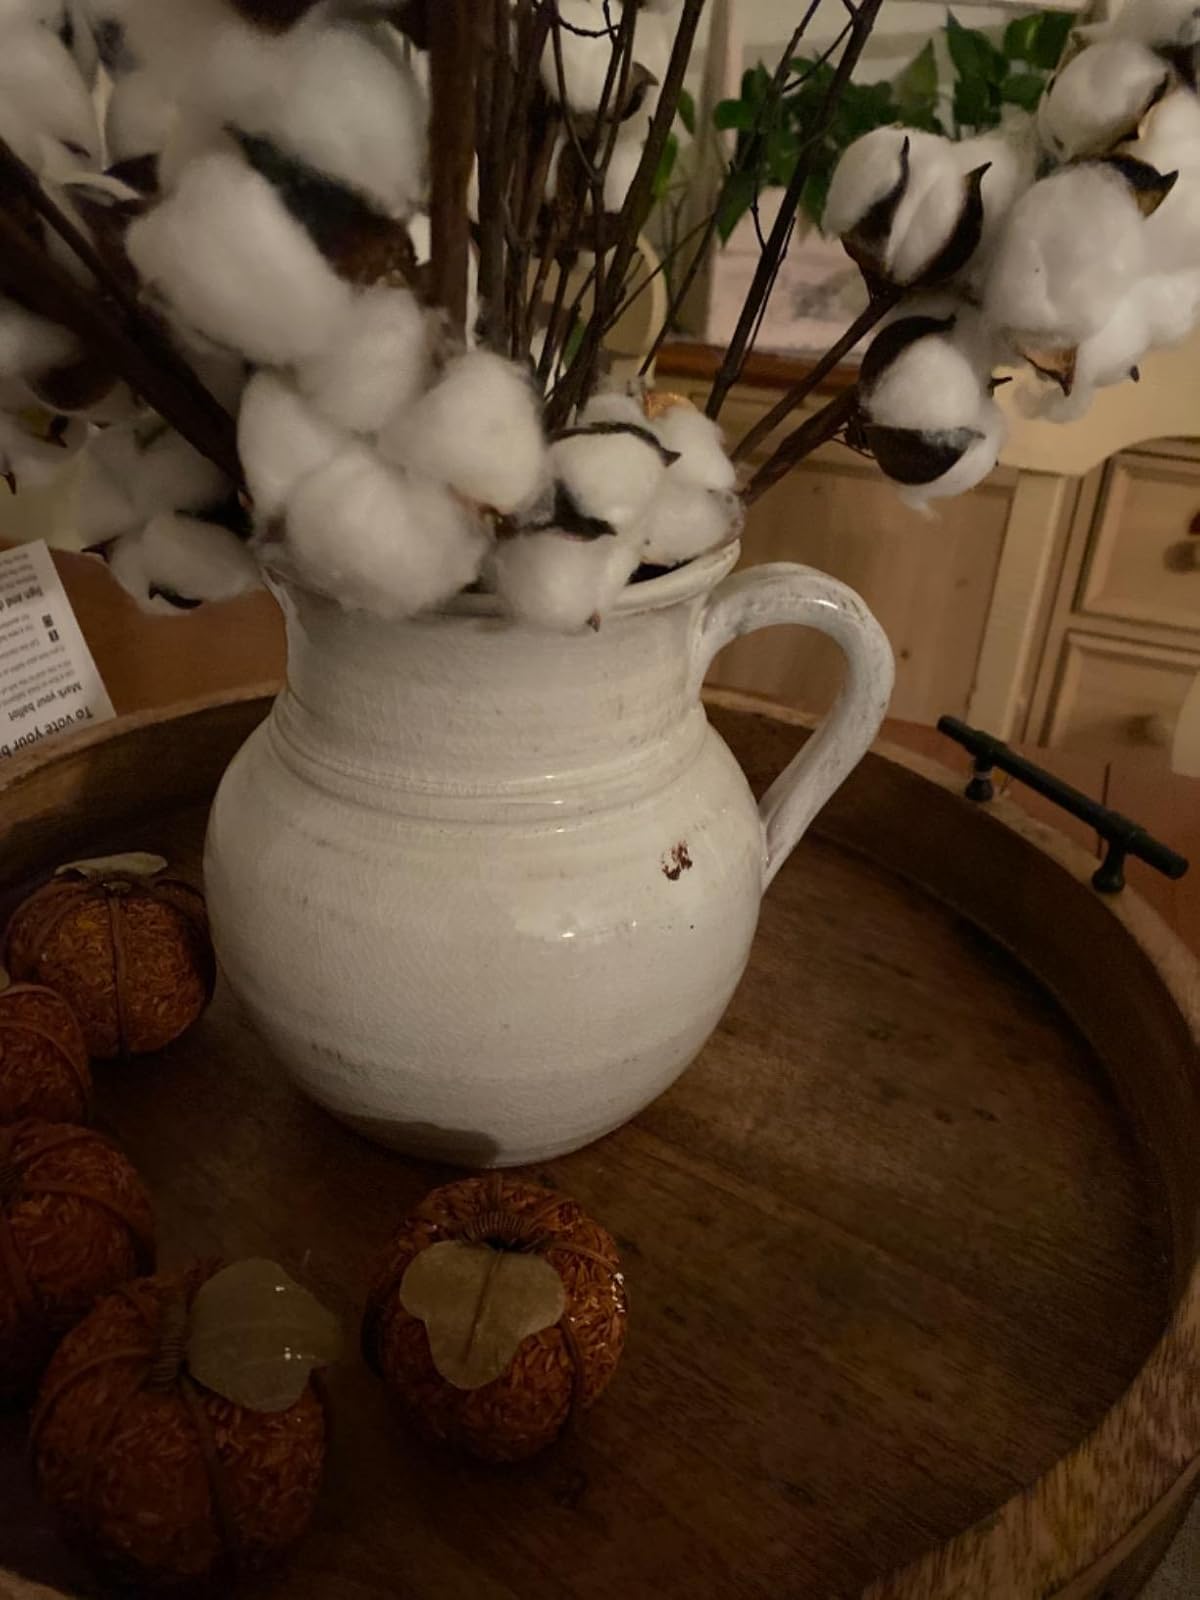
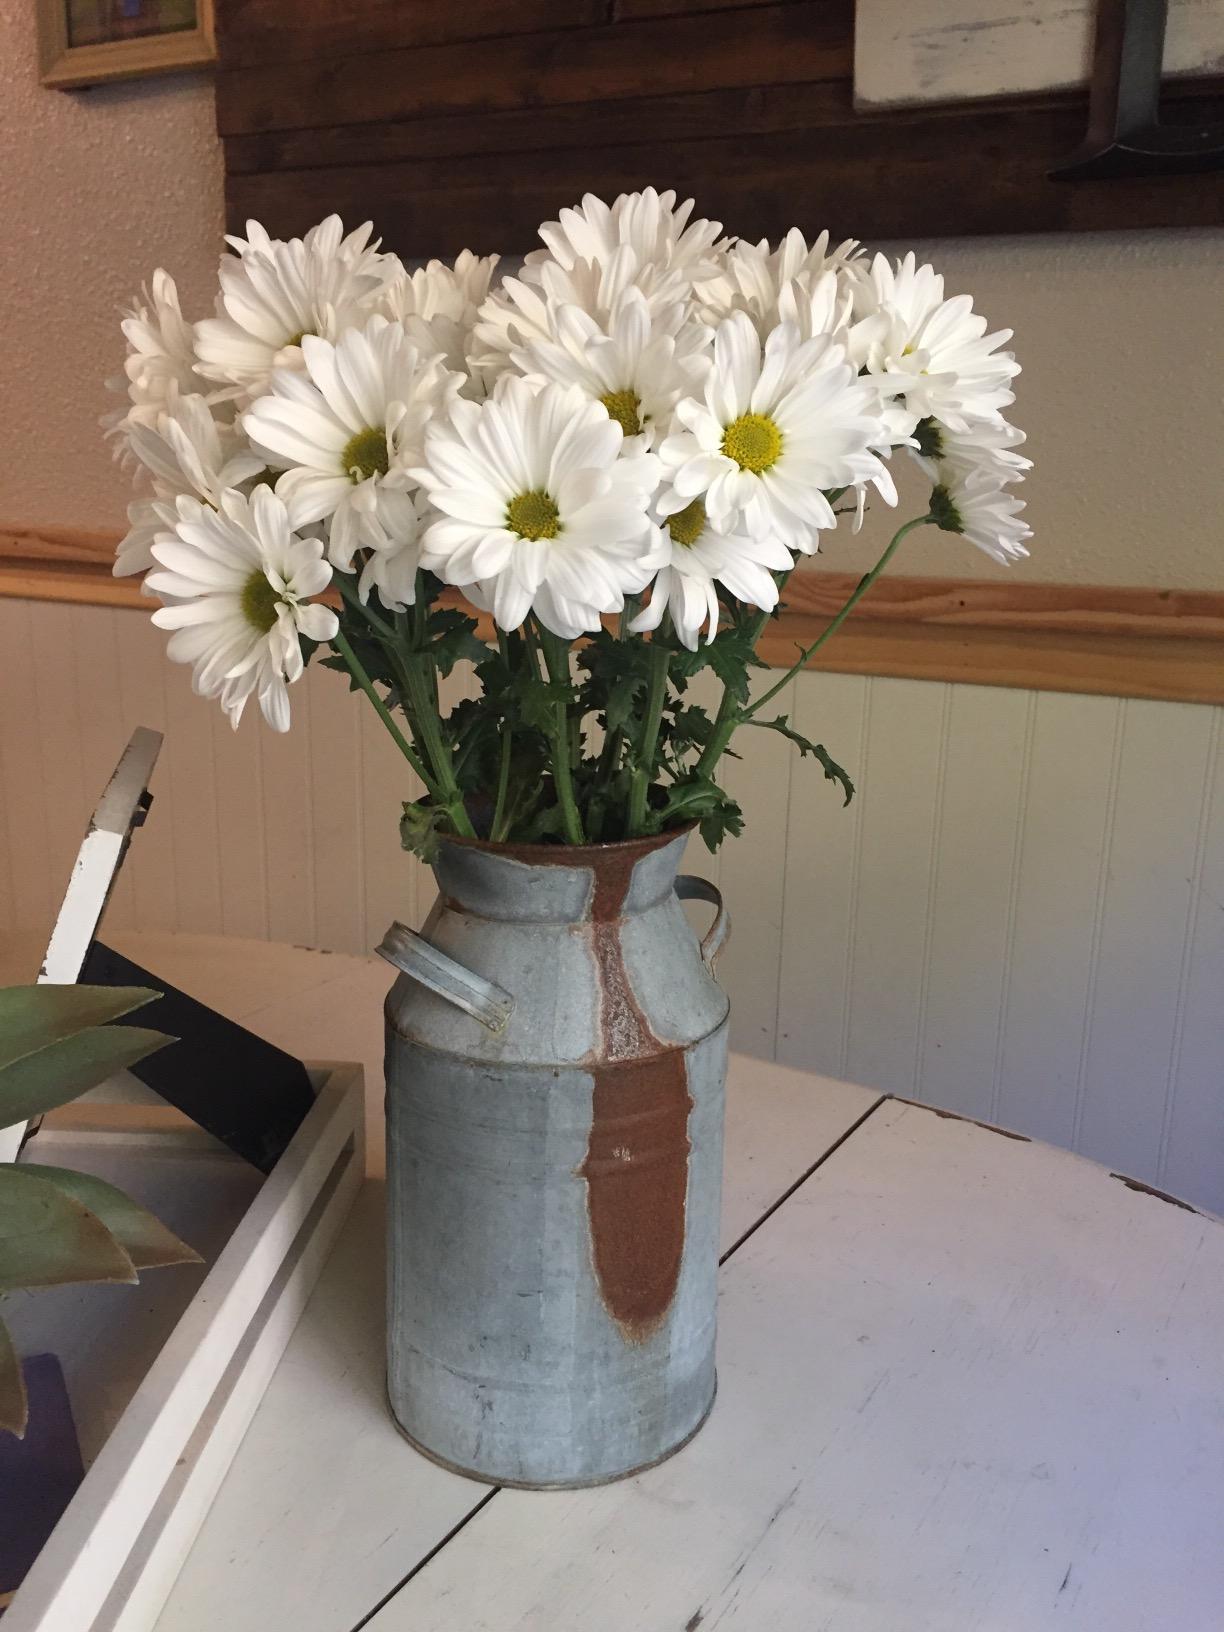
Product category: vase
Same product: no